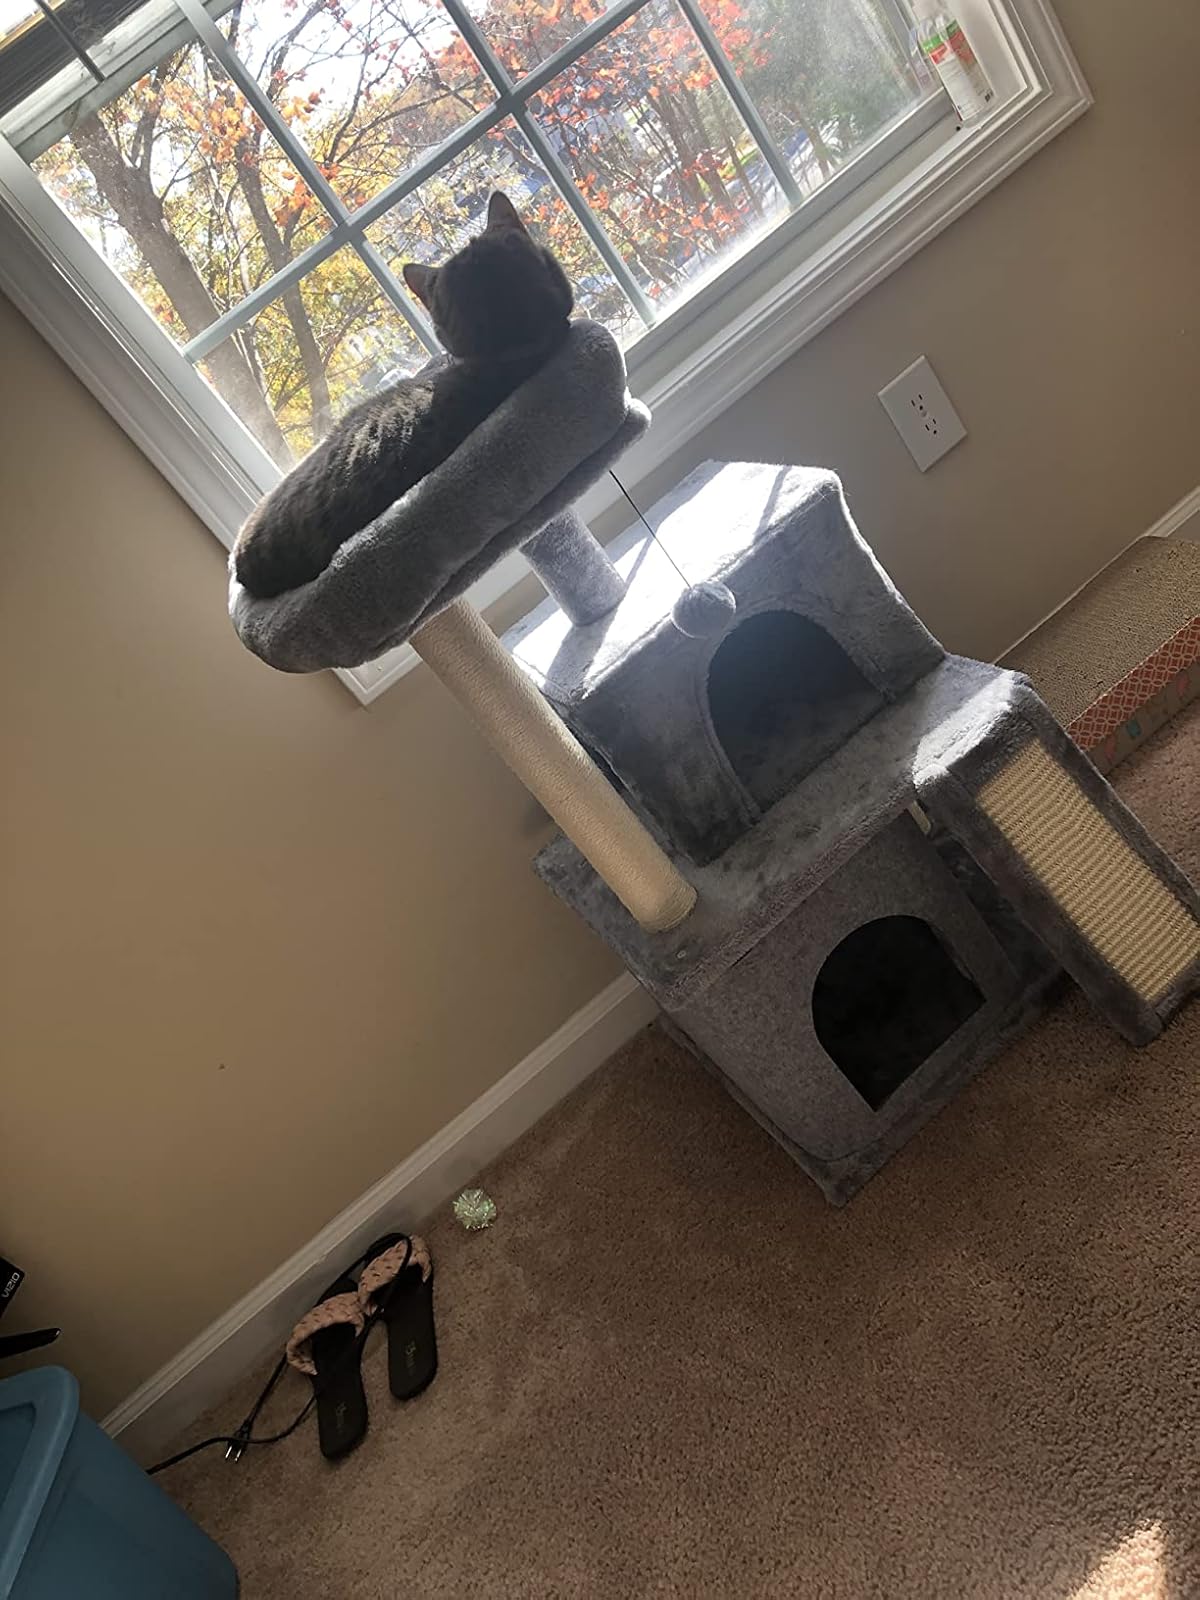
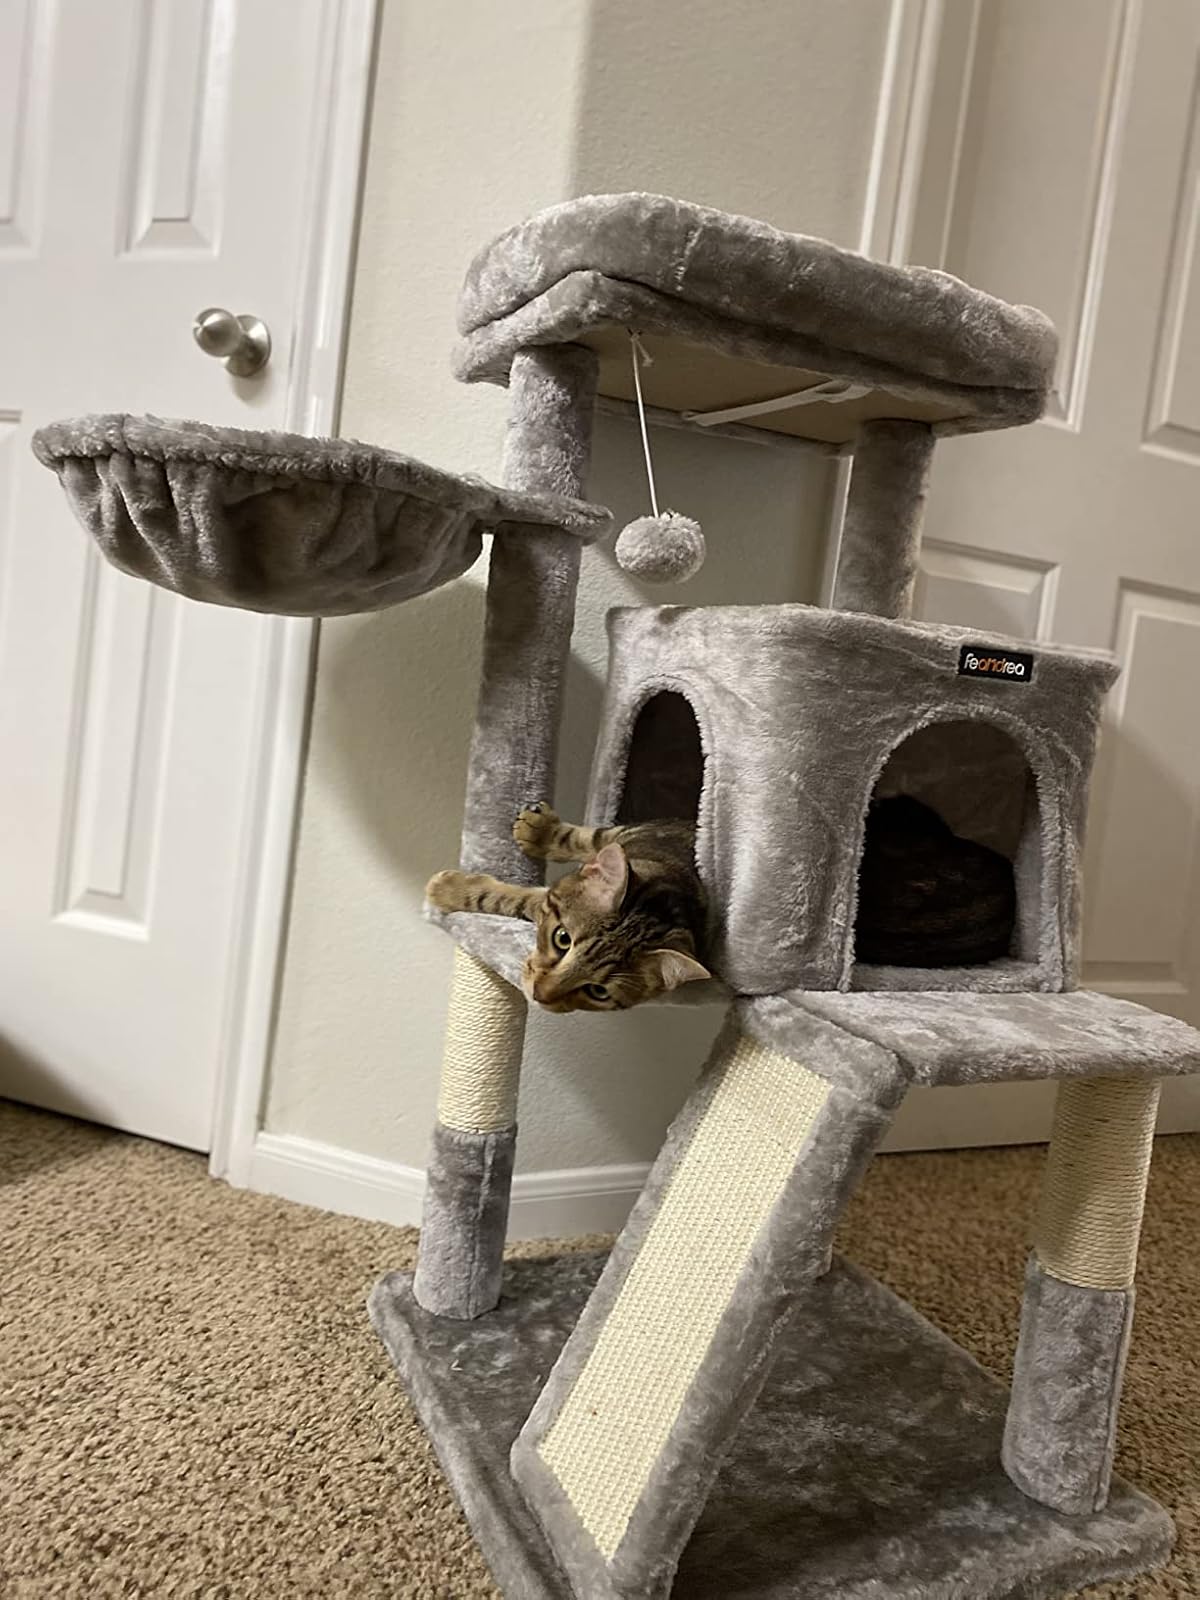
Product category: items_cat tree
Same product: no